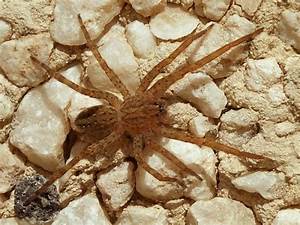
Label: spider